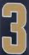
Number: 3